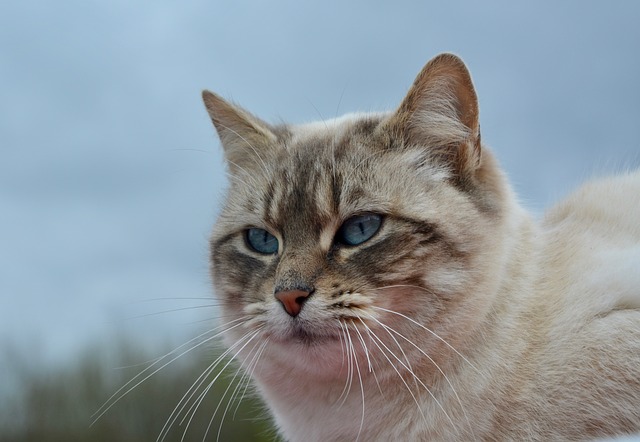
Label: cat